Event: Nepal Earthquake
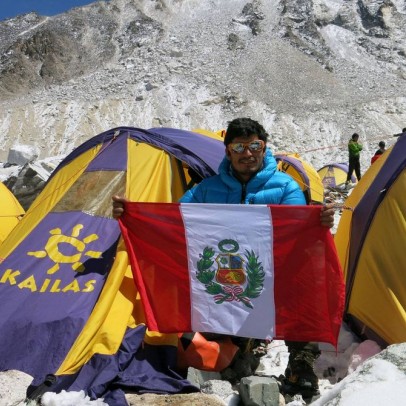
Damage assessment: no_damage